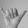
ASL letter: Y